Allgäu Alps

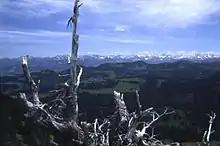
The main chain of the Allgäu

The older, out-of-print editions of the Alpine Club Guide for the Allgäu Alps divide the range into the Main Chain of the Allgäu ("Allgäuer Hauptkamm") and the Side Ridges and Other Groups ("Seitenkämme und übrige Gruppen").